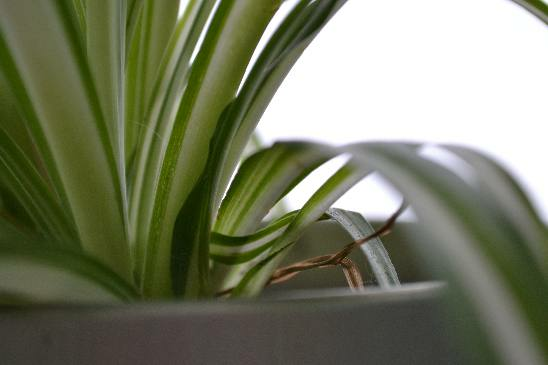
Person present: No